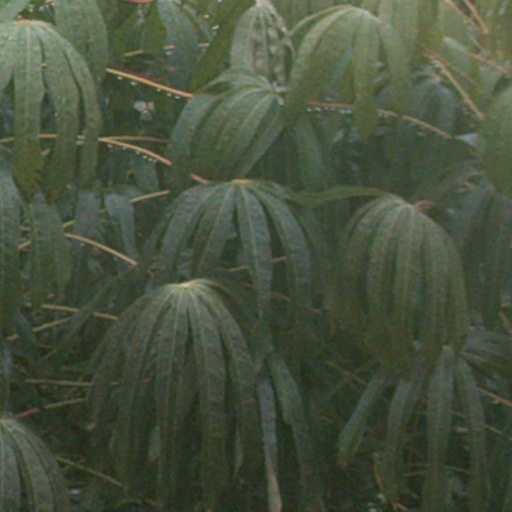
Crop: cassava